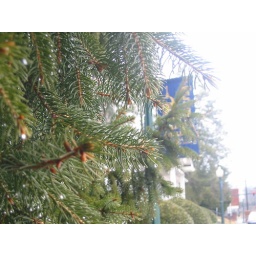
A dripping pine tree after a rain with the Mars Hill flag in the background.